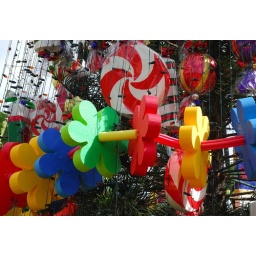
This is at the base of the tree at Honolulu Hale.  (See image in the first comment)